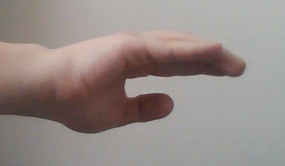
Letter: jeem